Development of Grand Theft Auto V

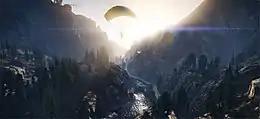
The player character parachuting in a mountainous valley. Light particles, reflections and shadow effects are visible.

A team of approximately 1,000 people developed "Grand Theft Auto V" over several years. Rockstar Games released the action-adventure game in September 2013 for PlayStation 3 and Xbox 360, in November 2014 for PlayStation 4 and Xbox One, in April 2015 for Windows, and in March 2022 for PlayStation 5 and Xbox Series X/S. The first main "Grand Theft Auto" series entry since "Grand Theft Auto IV", its development was led by Rockstar North's core 360-person team, who collaborated with several other international Rockstar studios. The team considered the game a spiritual successor to many of their previous projects like "Red Dead Redemption" and "Max Payne 3". After its unexpected announcement in 2011, the game was fervently promoted with press showings, cinematic trailers, viral marketing strategies and special editions. Its release date, though subject to several delays, was widely anticipated.